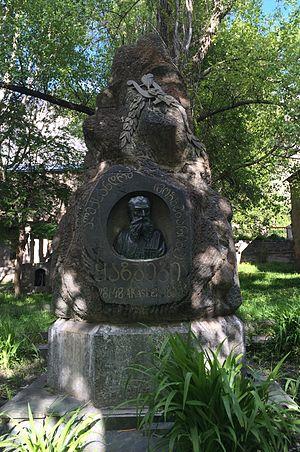
Alexandre Kazbegui, de son vrai nom Alexandre Chopikashvili, est un écrivain et journaliste géorgien.